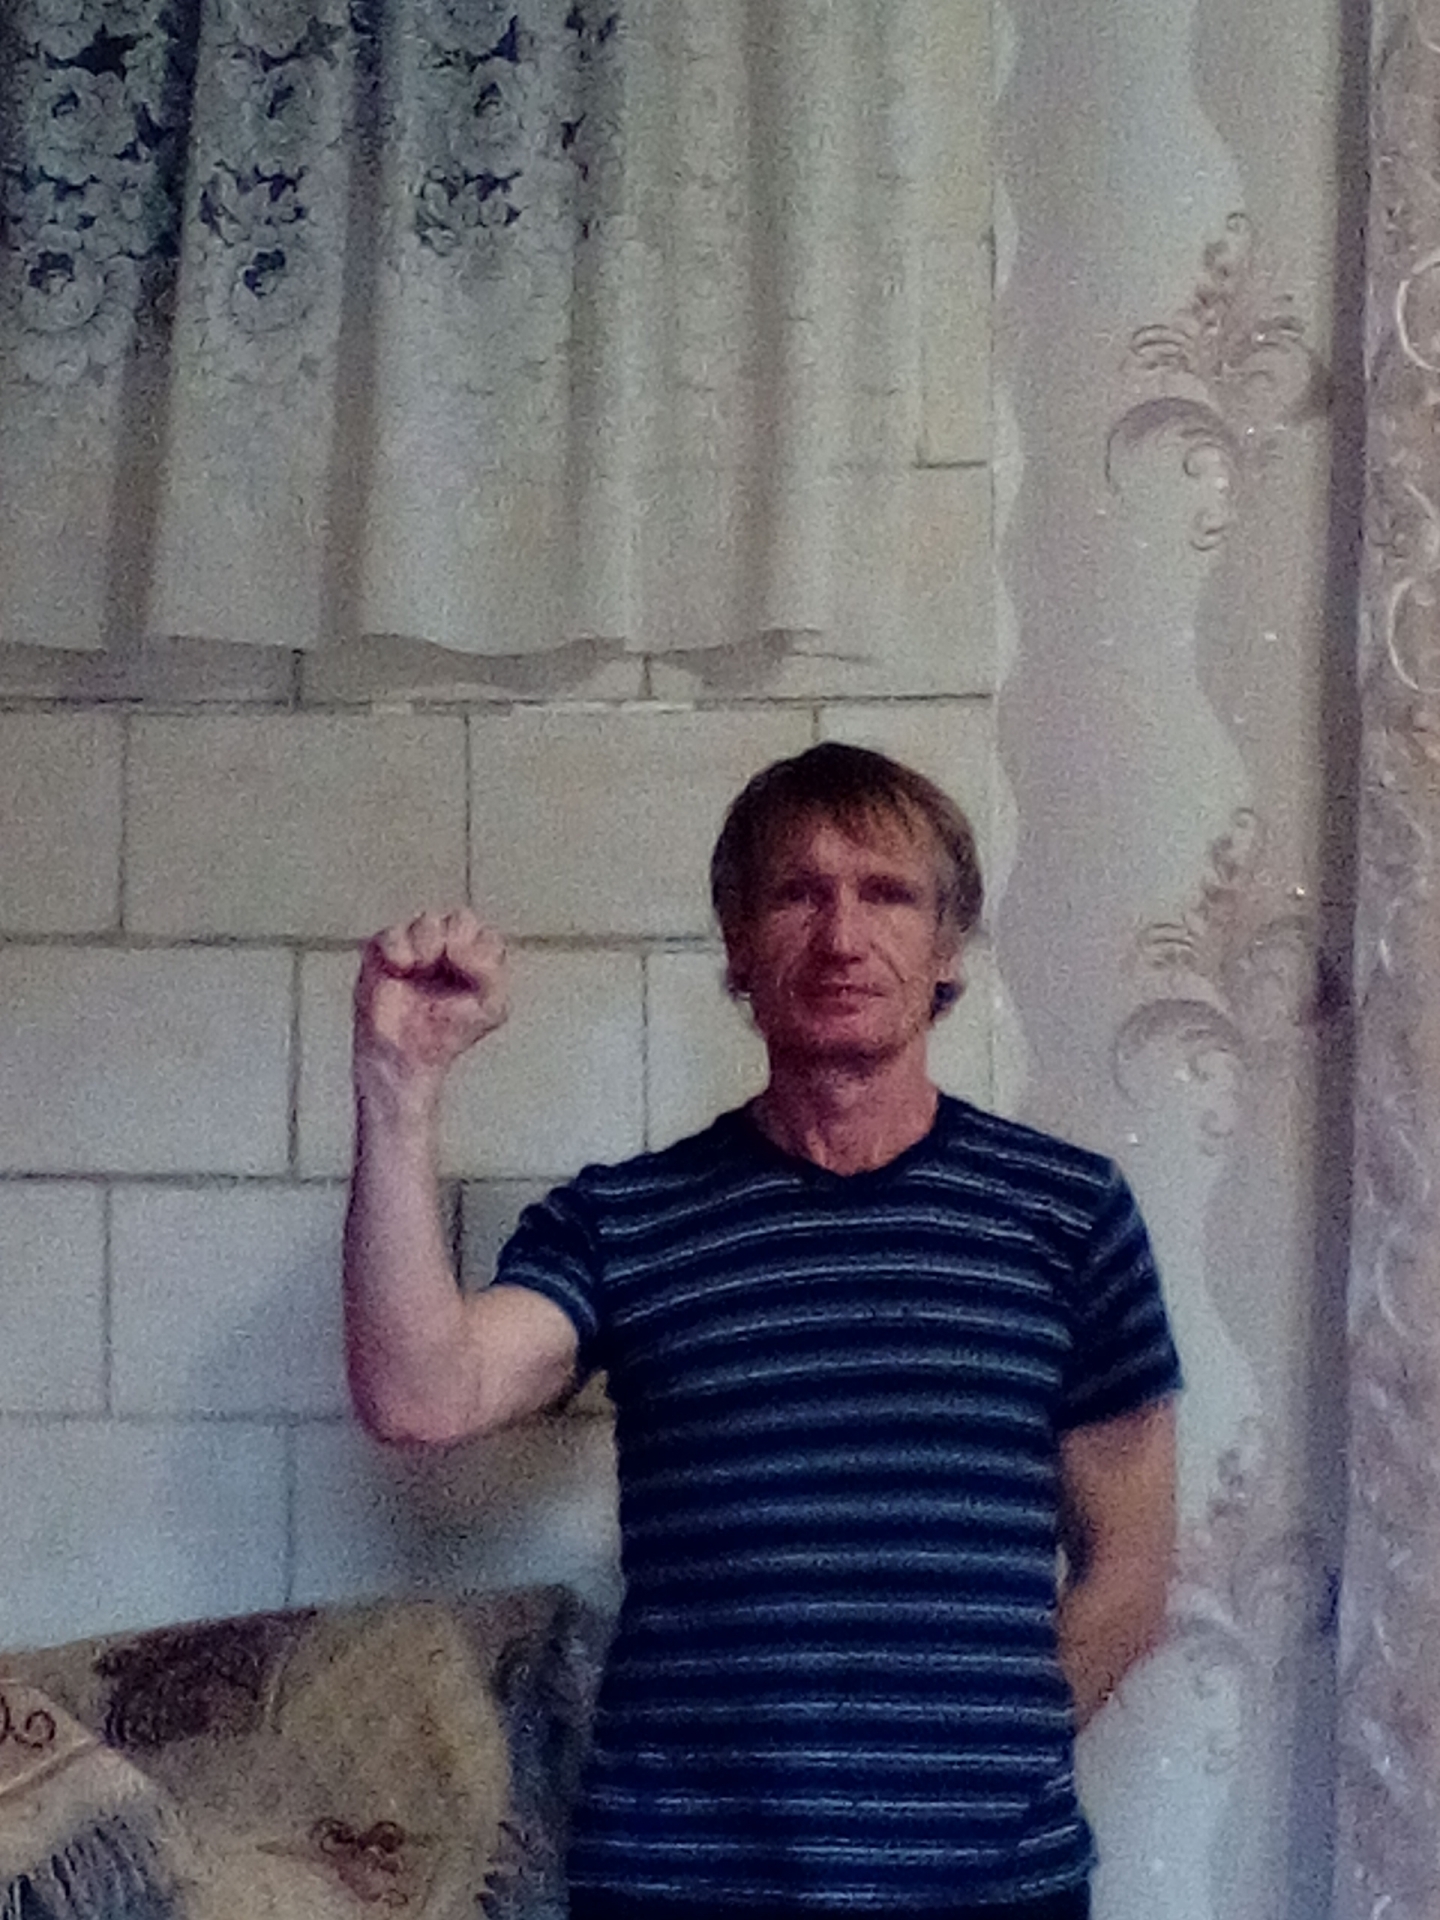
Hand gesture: fist